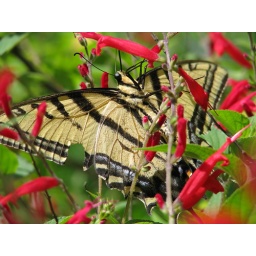
Our very first sighting of a tiger swallowtail butterfly. She was attracted by the pineapple sage. We were attracted by her.